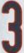
Number: 3